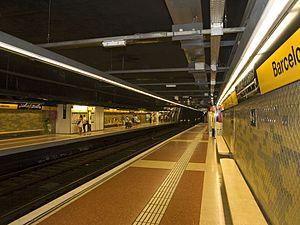
Barceloneta est une station de la ligne L4 du métro de Barcelone. Elle est située sur la rue Doctor Aiguader, proche de la limite entre le quartier de La Barceloneta, où elle se trouve, et le quartier gothique, dans le district Vieille ville de Barcelone, en Catalogne.